LNER Class A4 2509 Silver Link

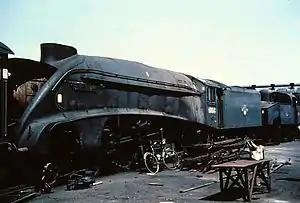
Silver Link at Doncaster Works in March 1963, shortly before it was broken up for scrap.

Allocated to Kings Cross shed, it was withdrawn from service on 29 December 1962 when the East Coast Main Line express services were taken over by Class 55 'Deltic' diesel locomotives. It was not preserved after withdrawal and was broken up for scrap at Doncaster Works on 7 September 1963, on the same site where it had been built nearly twenty eight years earlier. There was an attempt by Sir Billy Butlin to save the locomotive, but it was unsuccessful.